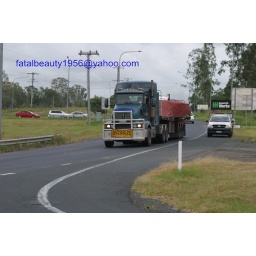
kenworth truck on the road in the rain